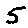
Label: 5